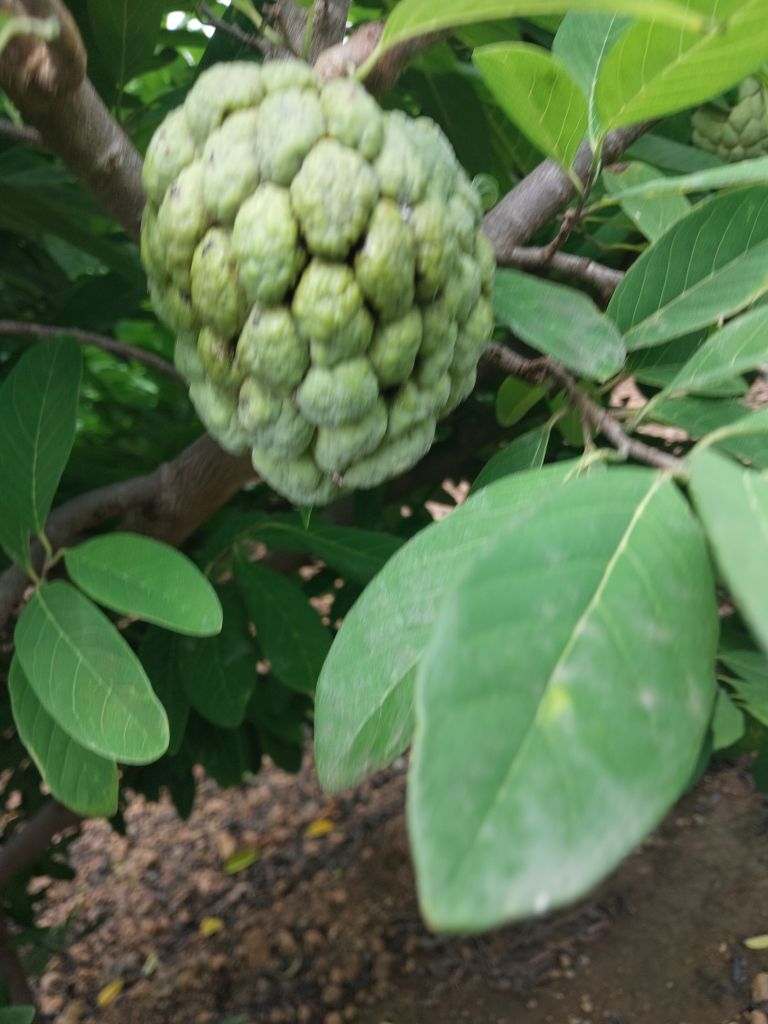
Disease label: Athracnose